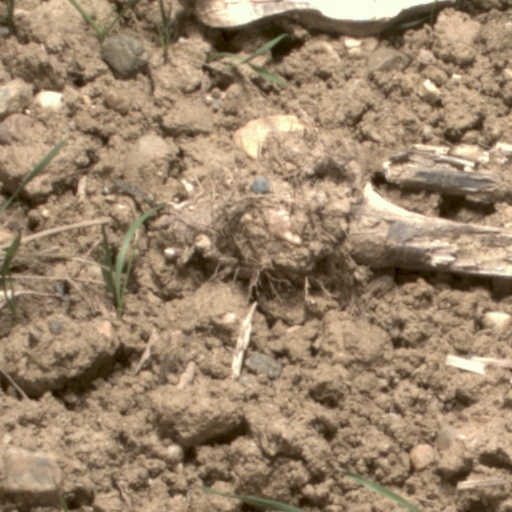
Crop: wheat